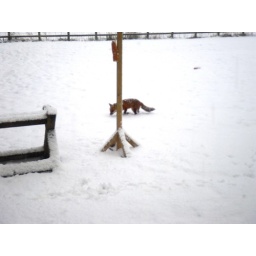
Local baby fox digs in the snow for bits of fat balls under our bird table